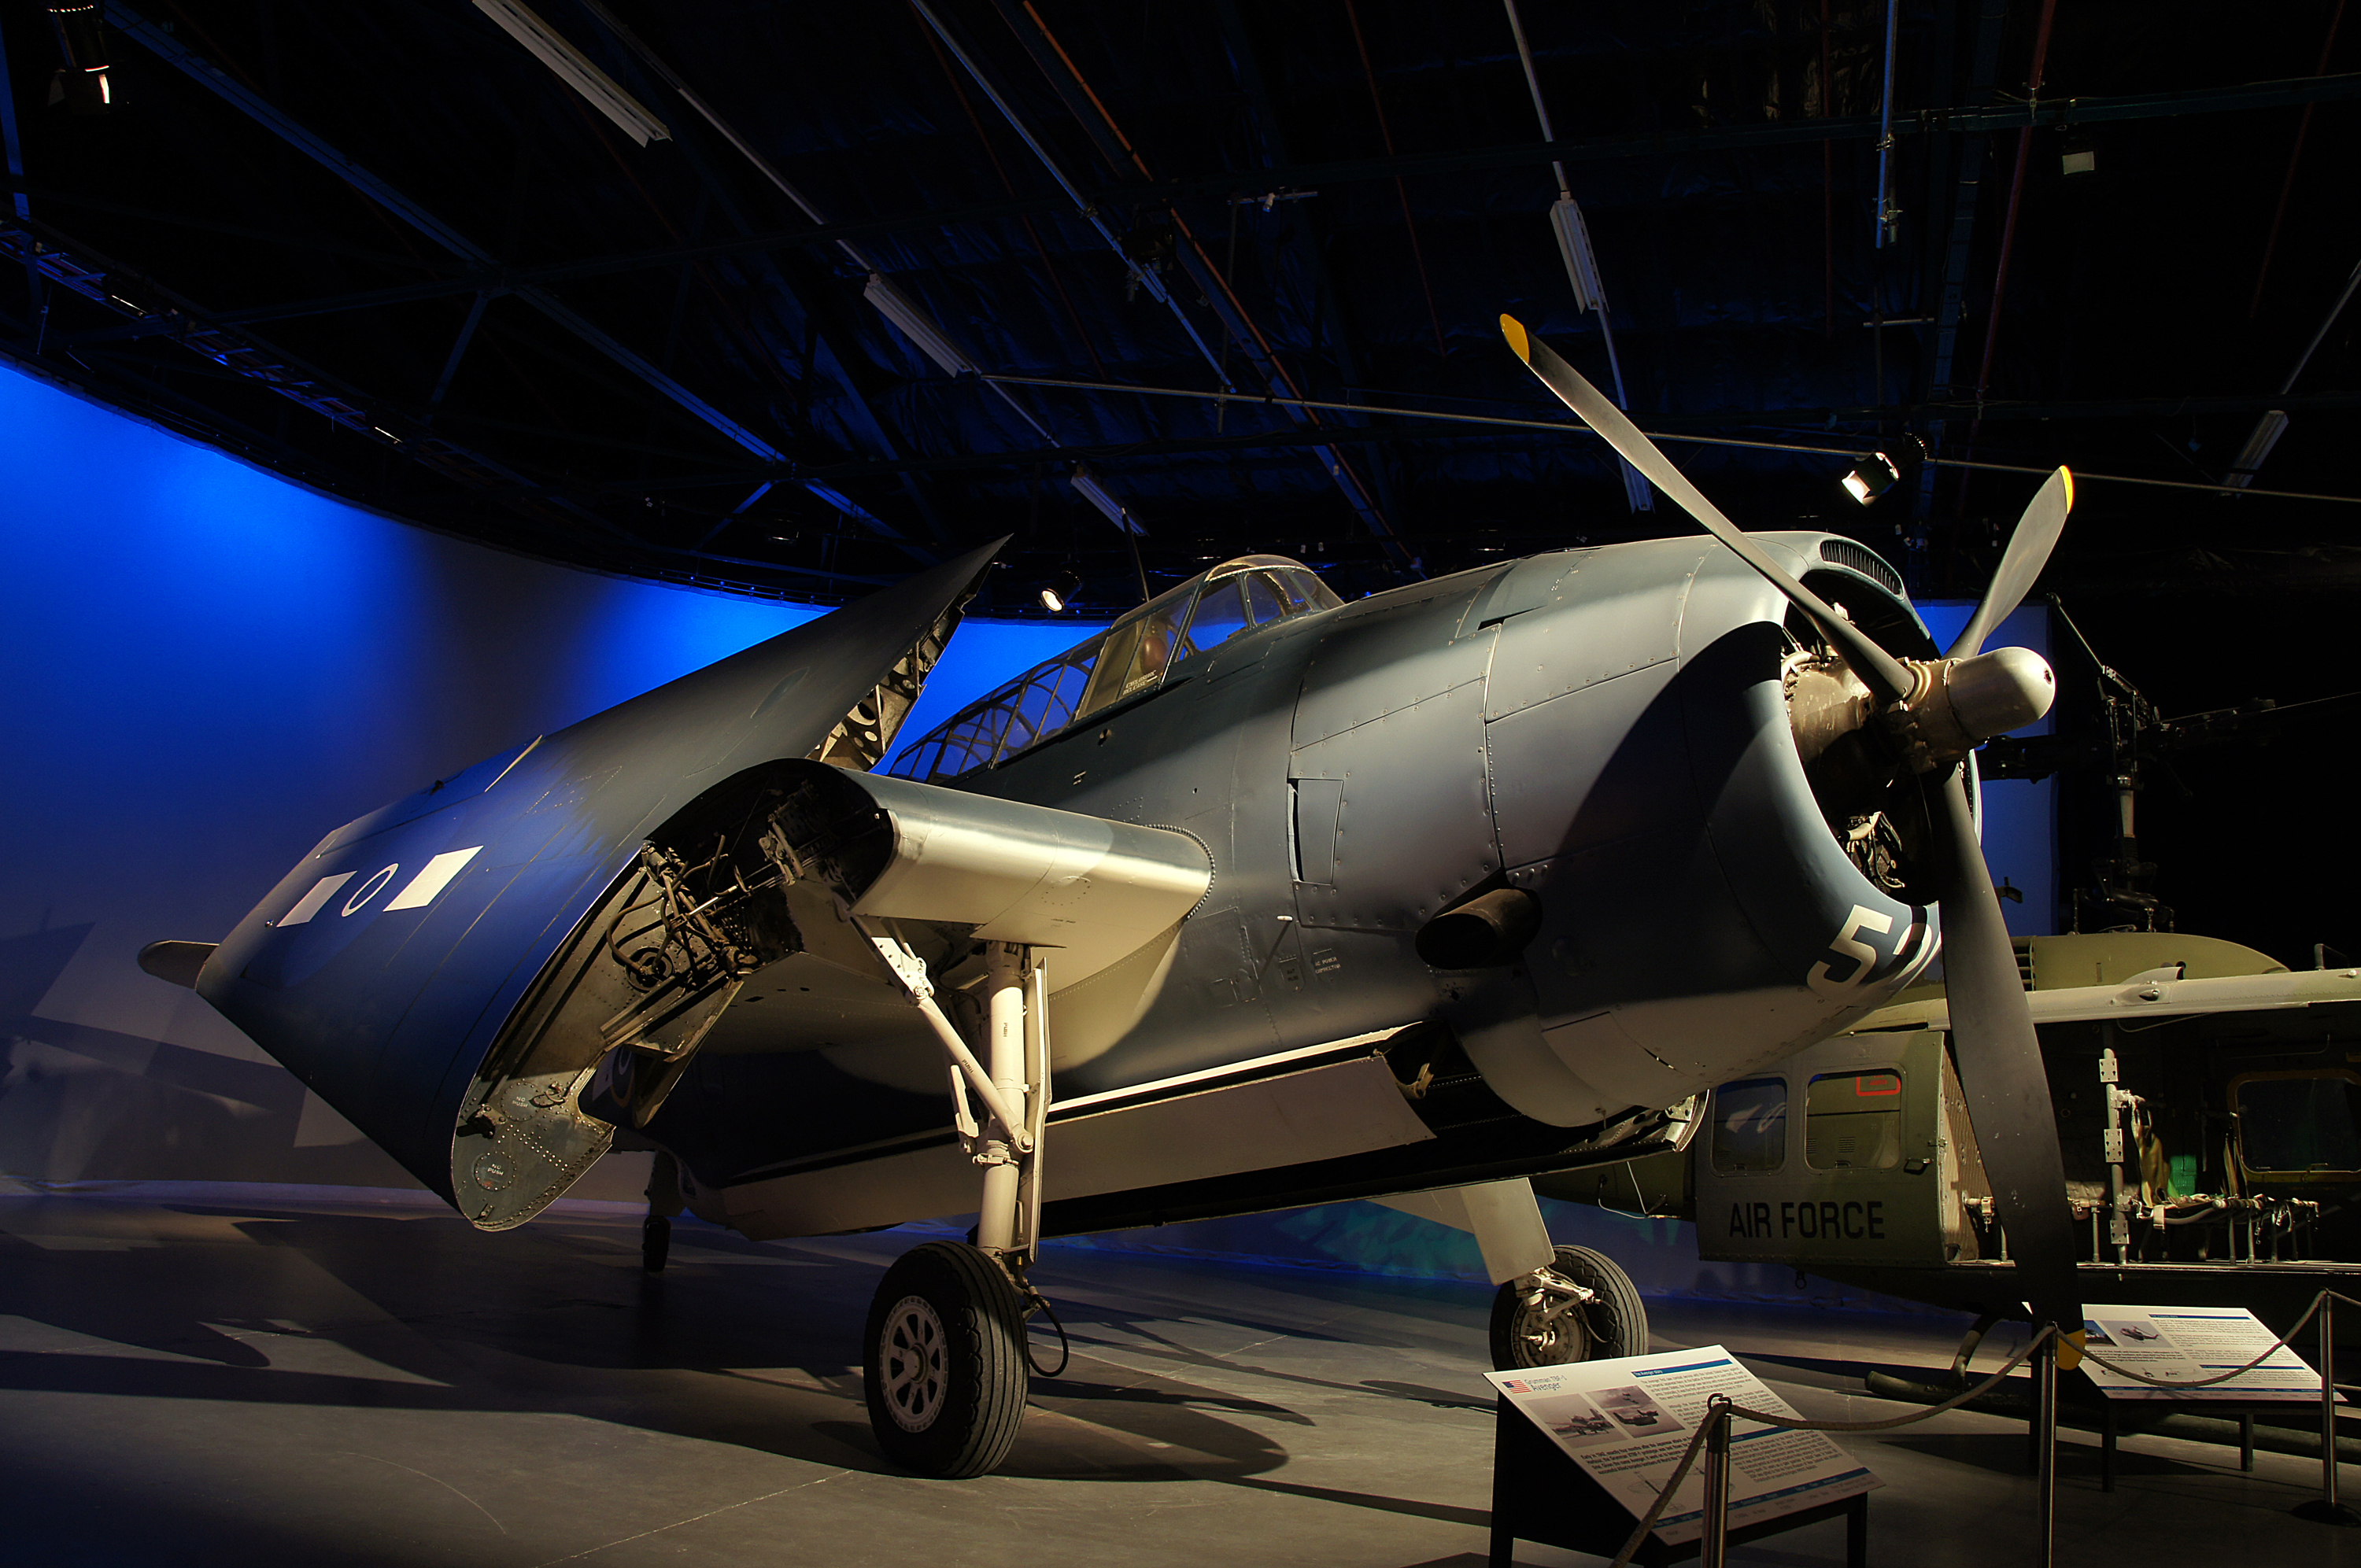
airplane, aircraft, vehicle, aviation, flight, space, airliner, warbirds, aircraftdisplays, fighteraircraftww2, screenshot, grummantbf1cavenger, air force, fighter aircraft, military aircraft, atmosphere of earth, aerospace engineering, aircraft engine